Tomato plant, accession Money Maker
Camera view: bottom (45 deg); turntable rotation: 300 degrees
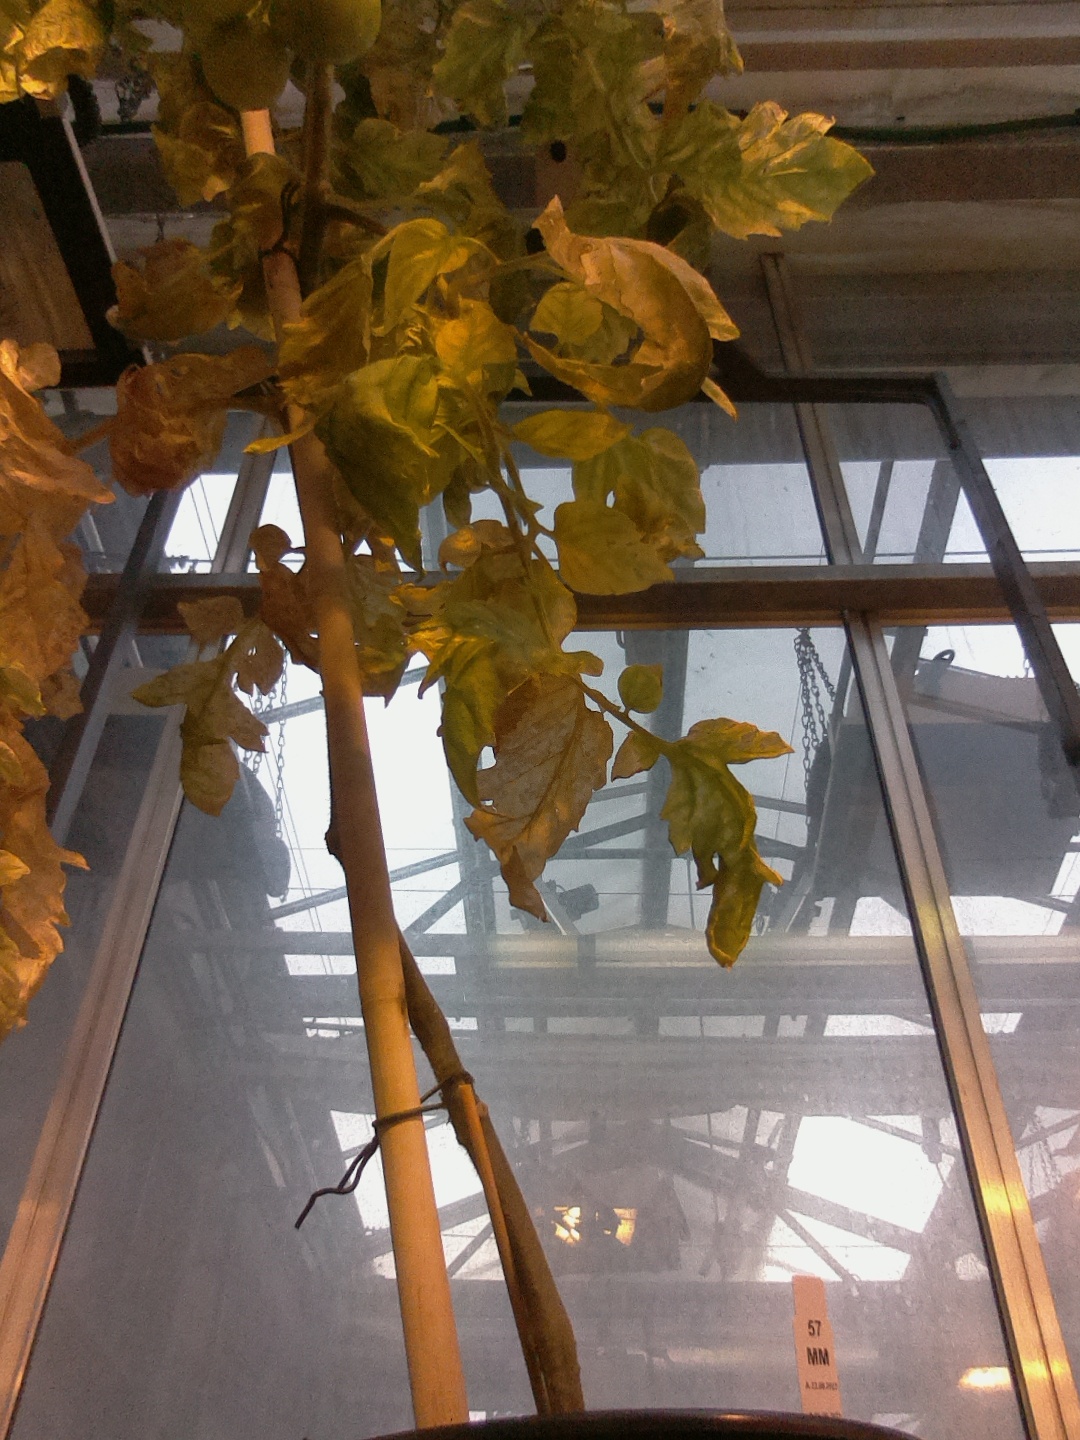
BBCH growth stage 83: 30%-40% of fruits show typical fully ripe color